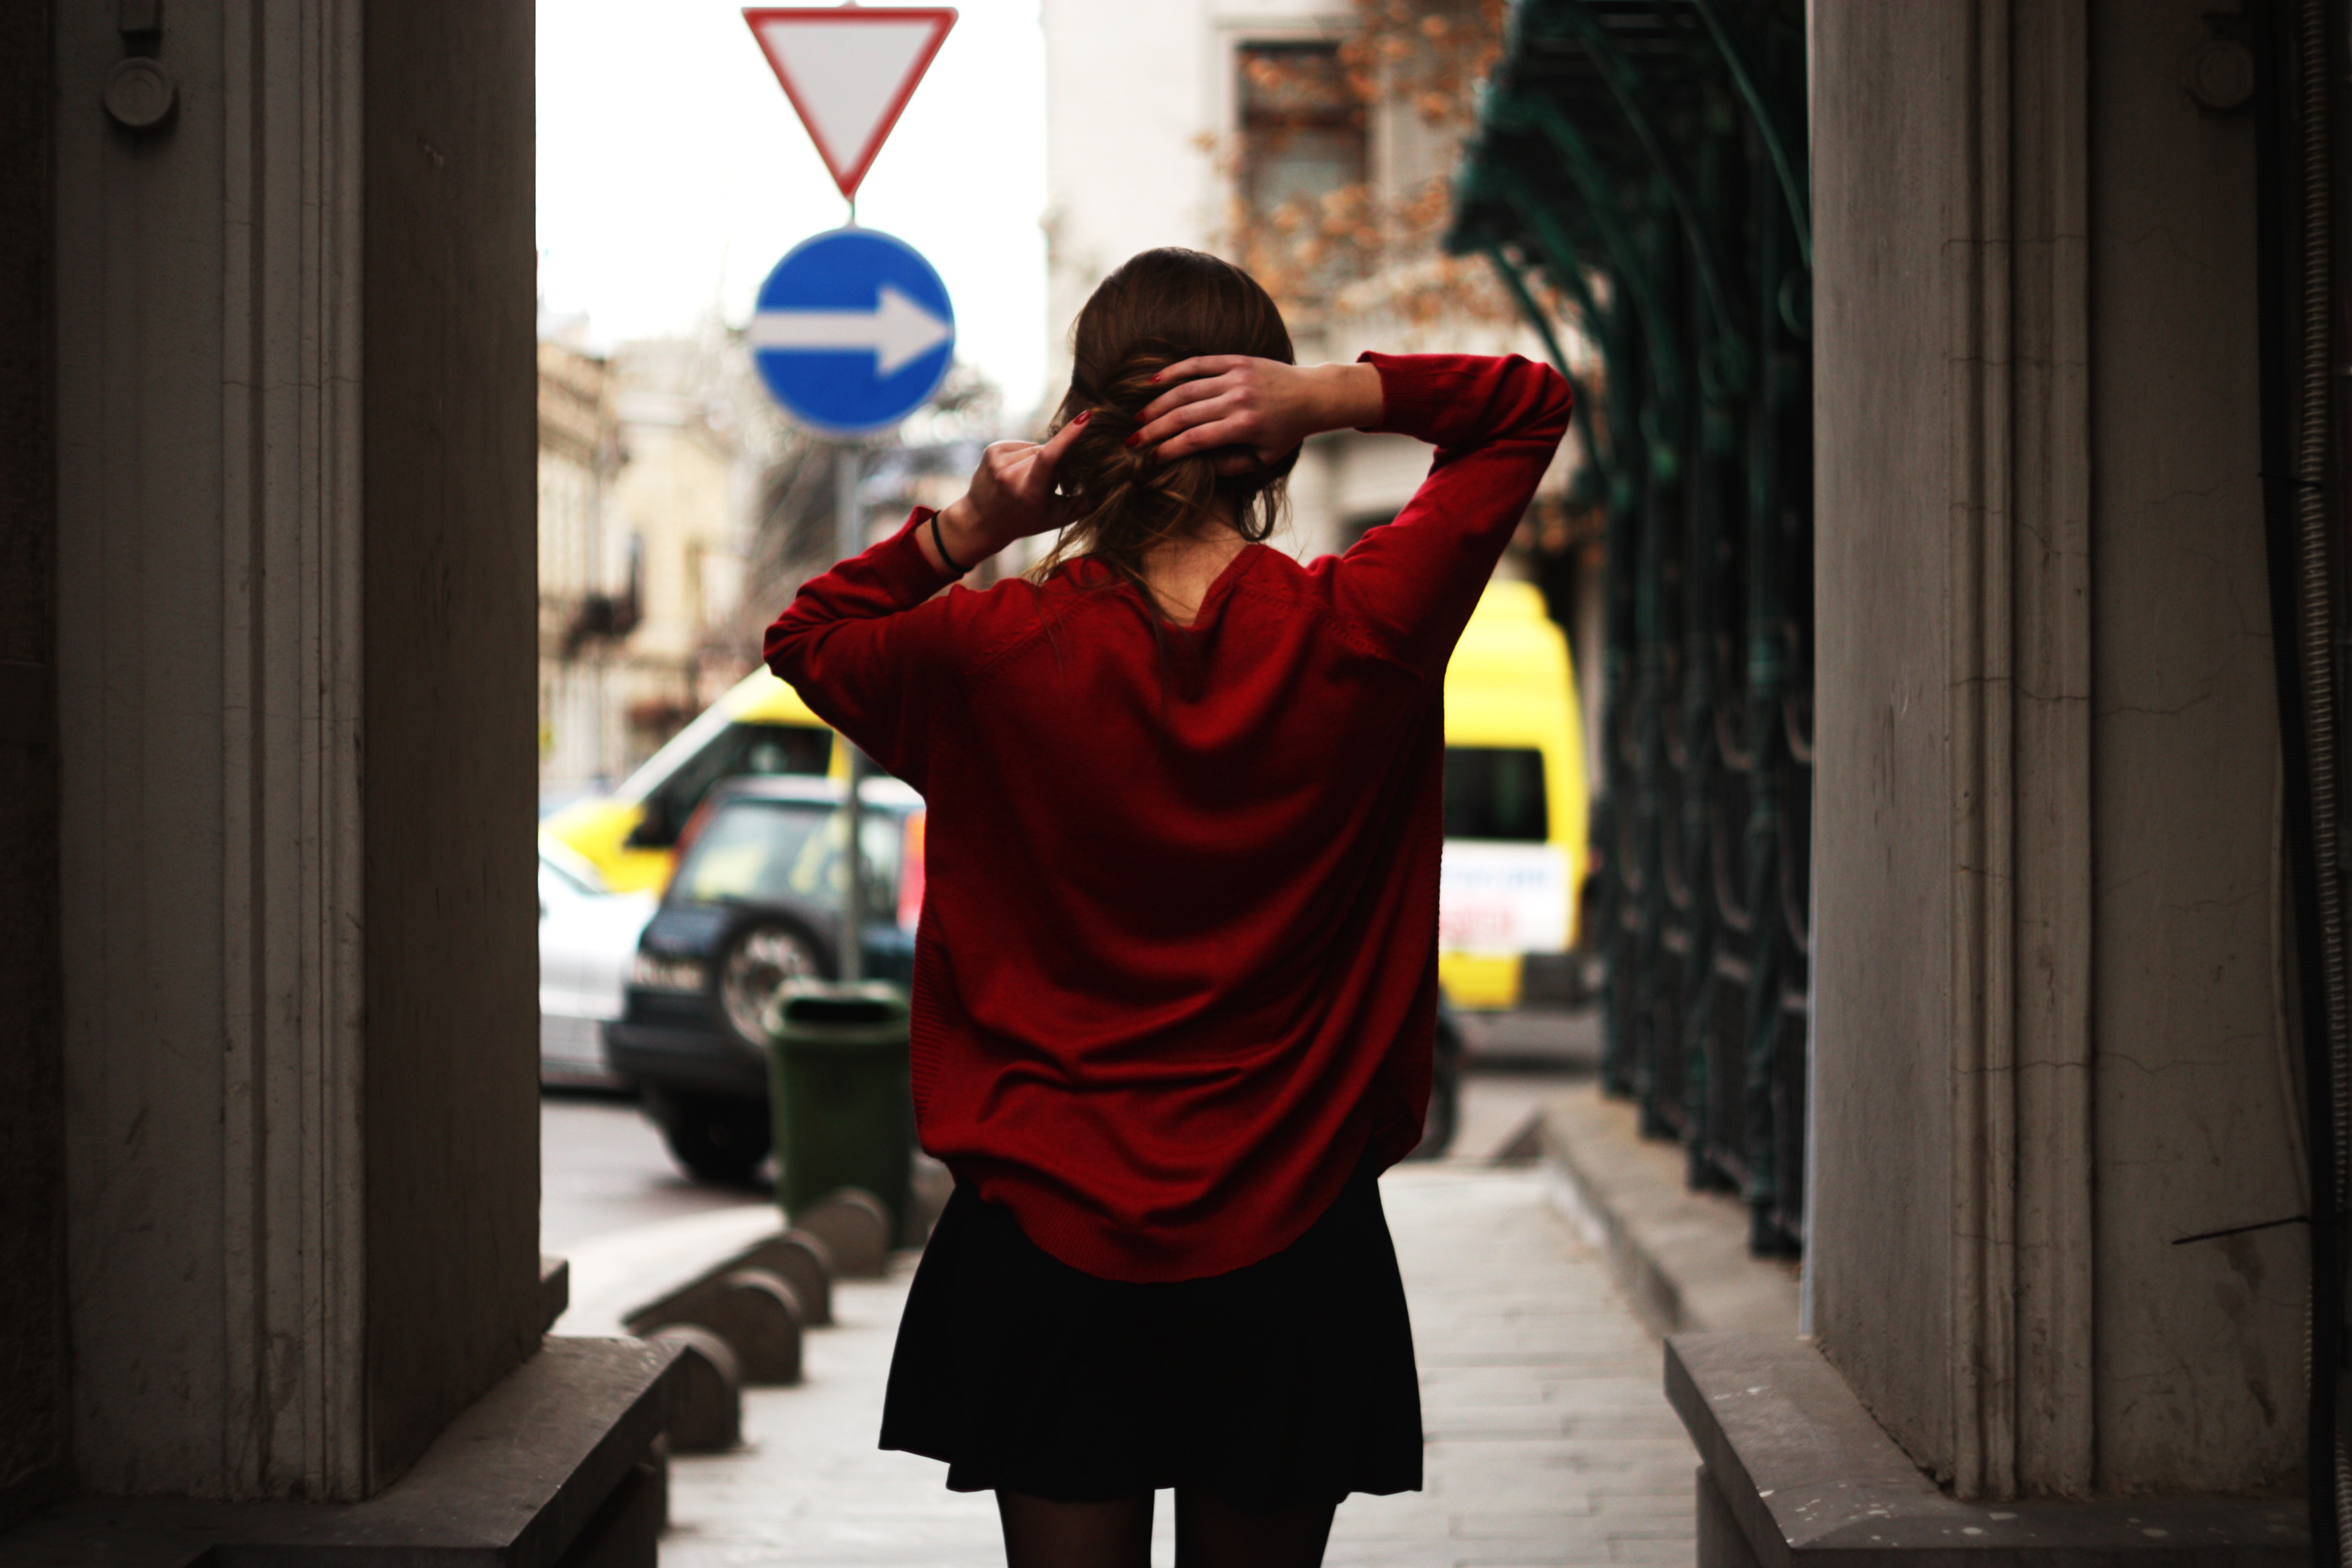
photograph, red, standing, snapshot, photography, temple, gesture, street, travel